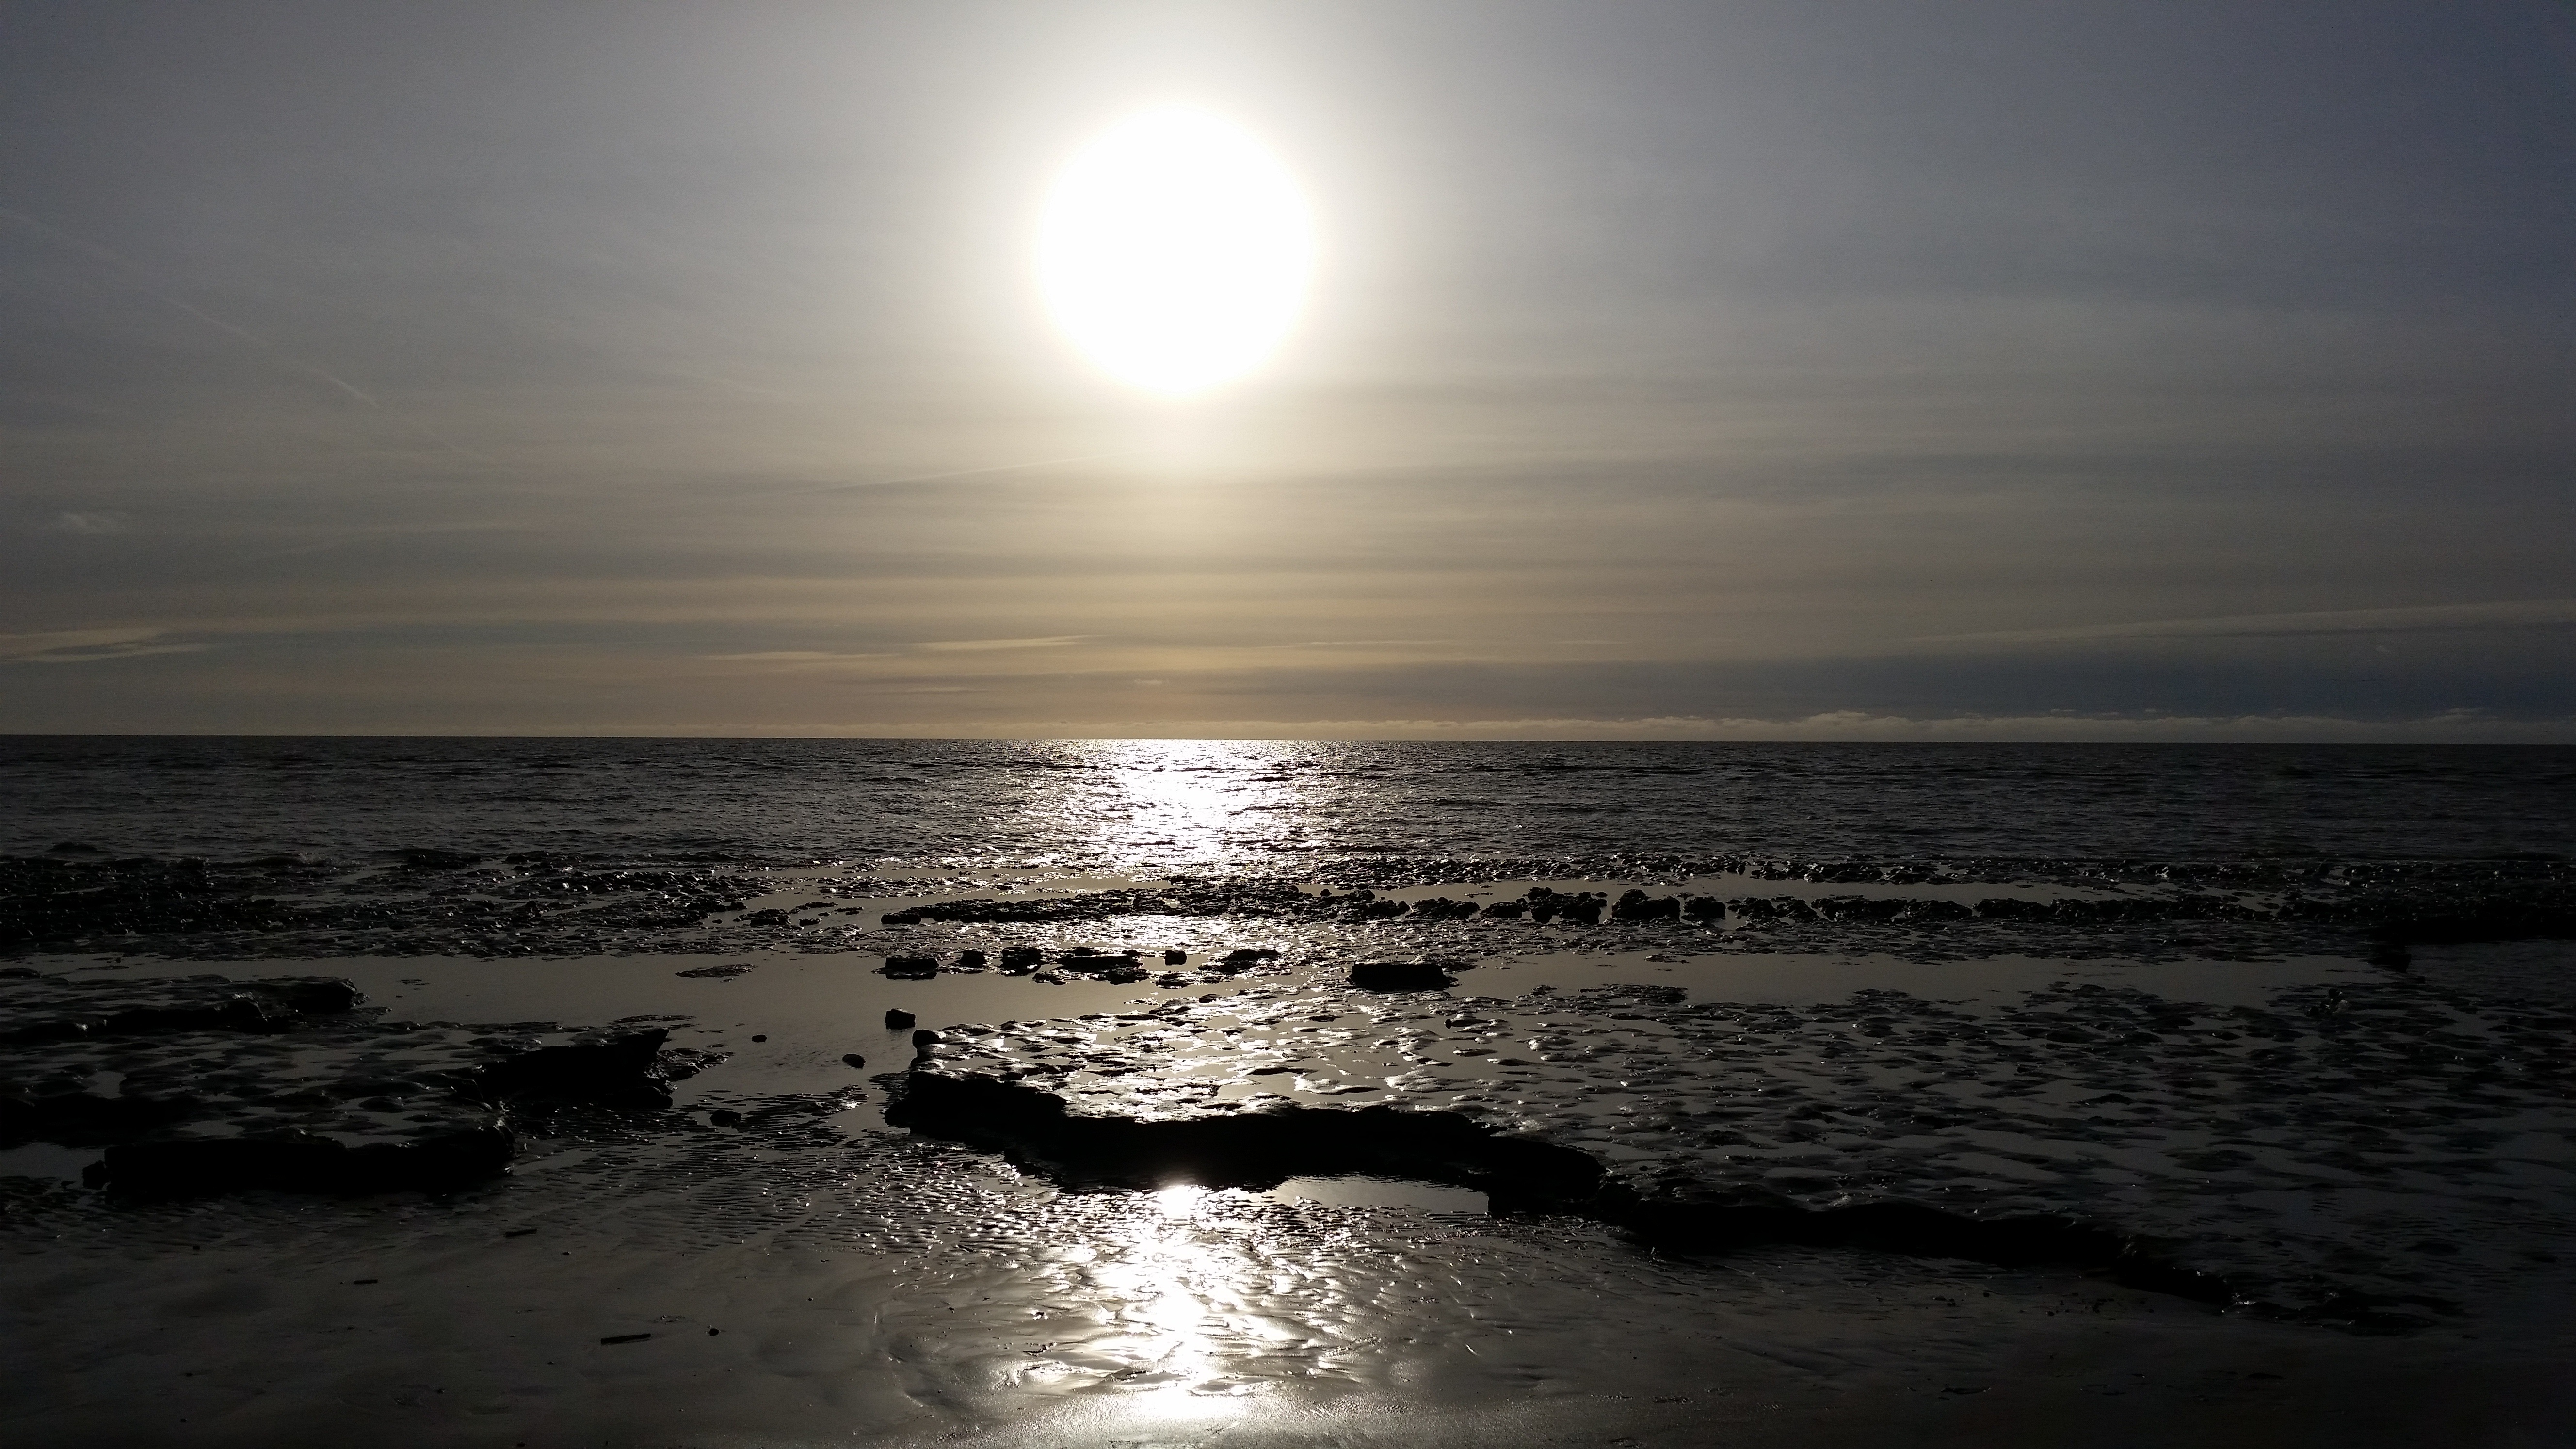
beach, sea, coast, water, ocean, horizon, light, sky, sun, sunrise, sunset, sunlight, shore, wave, atmosphere, tide, dusk, evening, reflection, calm, cool image, cool photo, phenomenon, mudflat, wind wave, st peter oerding